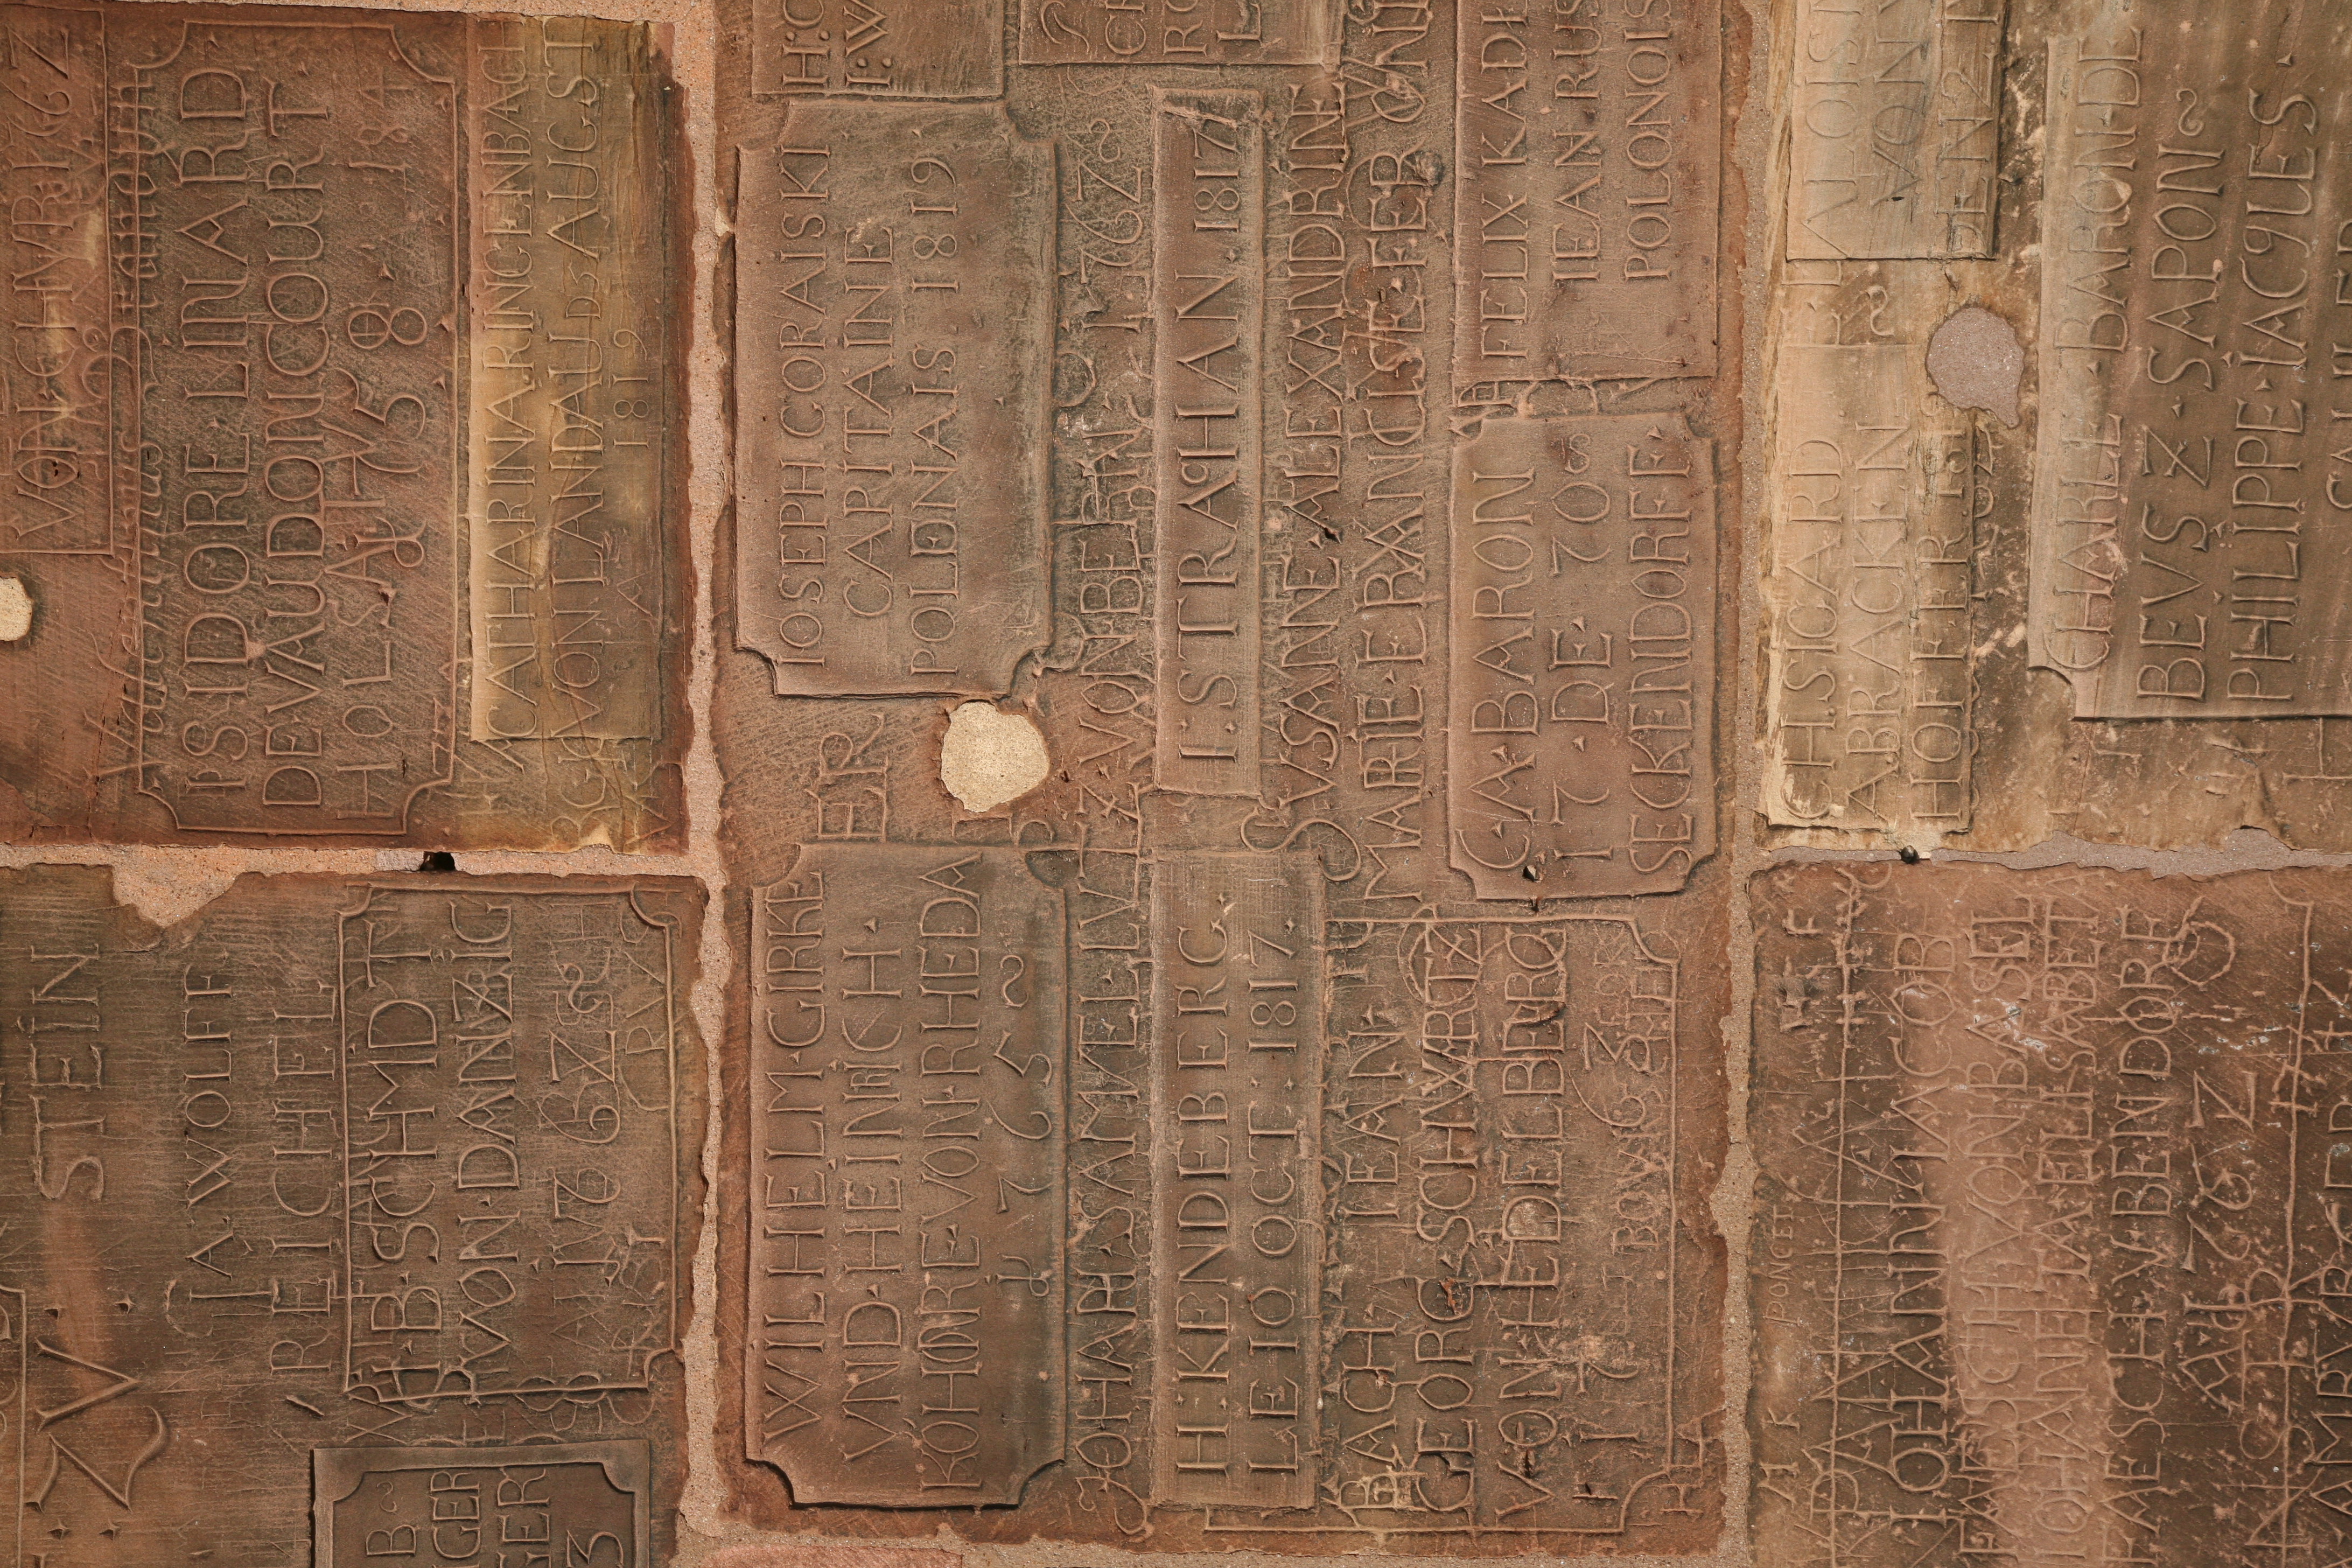
architecture, structure, wood, texture, floor, wall, column, tile, brick, temple, hardwood, carving, relief, brickwork, alsace, architecturereligieuse, flooring, wood flooring, ancient history